Jack Rowley

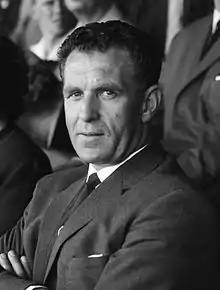
Rowley in 1963

John Frederick Rowley (7 October 1918 – 28 June 1998) was an English footballer who played as a forward from the 1930s to the 1950s, mainly remembered for a 17-year spell with Manchester United. He was nicknamed "The Gunner" because of his prolific goalscoring and explosive shooting, scoring 211 goals in 424 appearances for United. His younger brother, Arthur, still holds the record for the highest number of career goals scored in the Football League with 434.